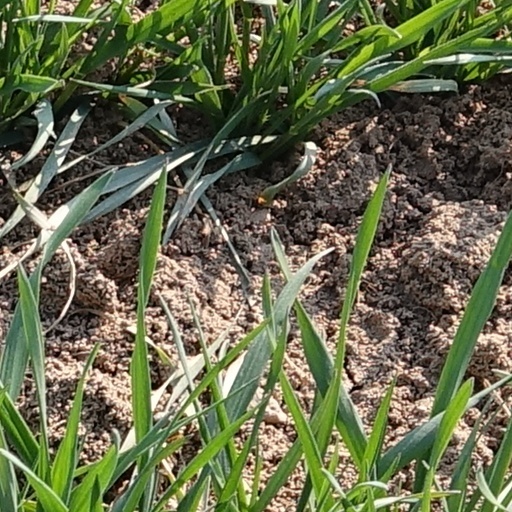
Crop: wheat